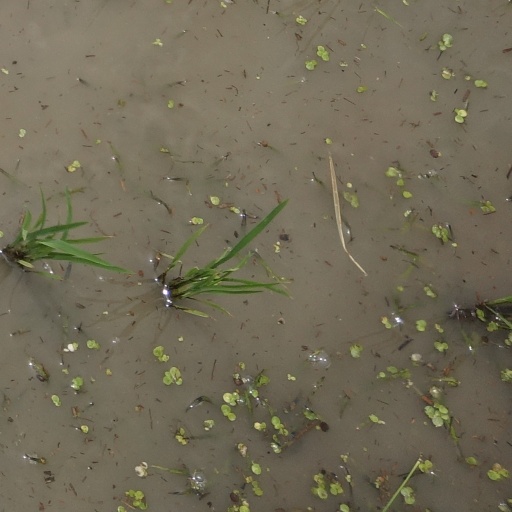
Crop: rice